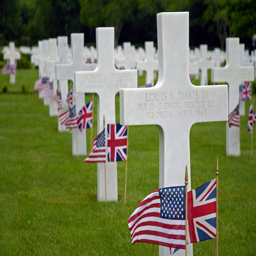
airmen remembered their fallen comrades during a ceremony .